LANSA Flight 502

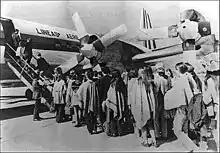
Students boarding the doomed flight

August 9, 1970, was a Sunday, and Flight 502 was originally scheduled to depart Cuzco at 8:30 am, but since many of the members of the American group wanted to visit the nearby Pisac native handicraft market prior to leaving for Lima, the airline postponed the departure time to 2:45 pm.